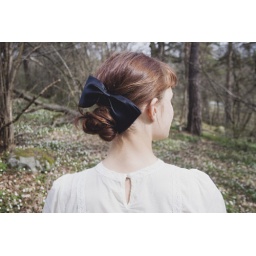
girl in forest